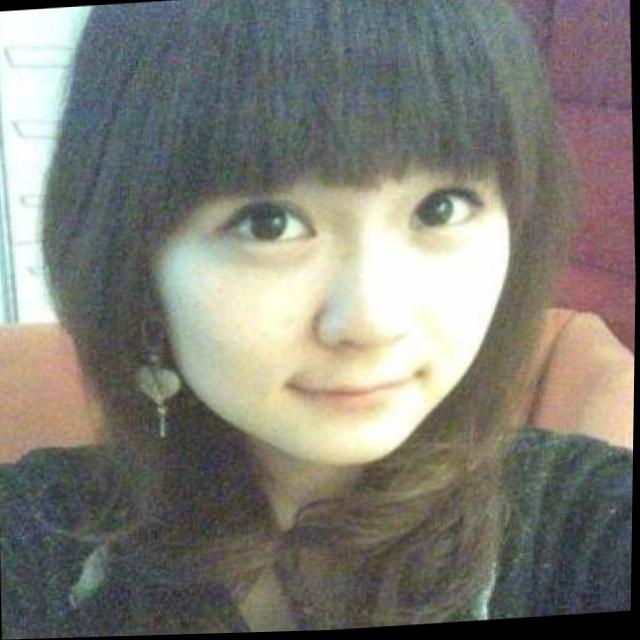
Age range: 21-44